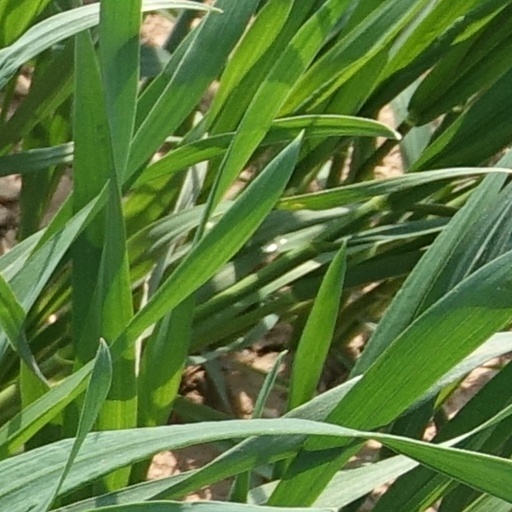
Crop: wheat